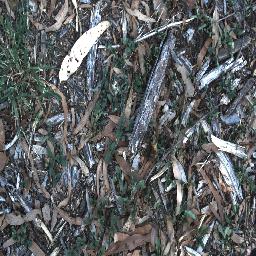
Label: negative